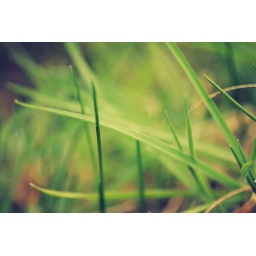
Quick snaps in the garden today while the boy slept and the girl watched telly with Daddy.